Dan Eaves

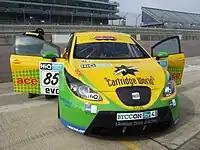
Eaves' SEAT at the 2009 BTCC Media Day at Rockingham

This was a transitional year for the championship, and Eaves finished 5th out of a fairly thin field, although he beat veteran team-mate Steve Soper. For 2002 Peugeot pulled out but the team remained, with Halfords backing and now with Independent status. Eaves won Indy honours ahead of former Superbike racer Aaron Slight, and team-mate Tim Harvey. For 2003 his team-mate was Carl Breeze and later Danny Buxton, this time in a VLR-built 307, and after a slow start he was Independent class winner several times. The team pulled out before 2004, but Dan was given a drive with Team Dynamics in a Honda Civic. He was 8th in the standings that year, taking his first ever championship win.